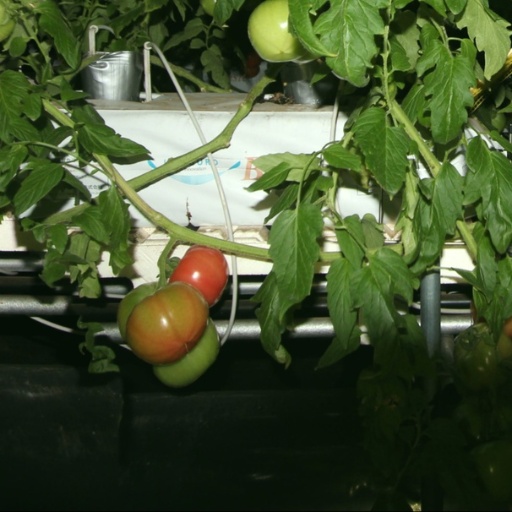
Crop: tomato